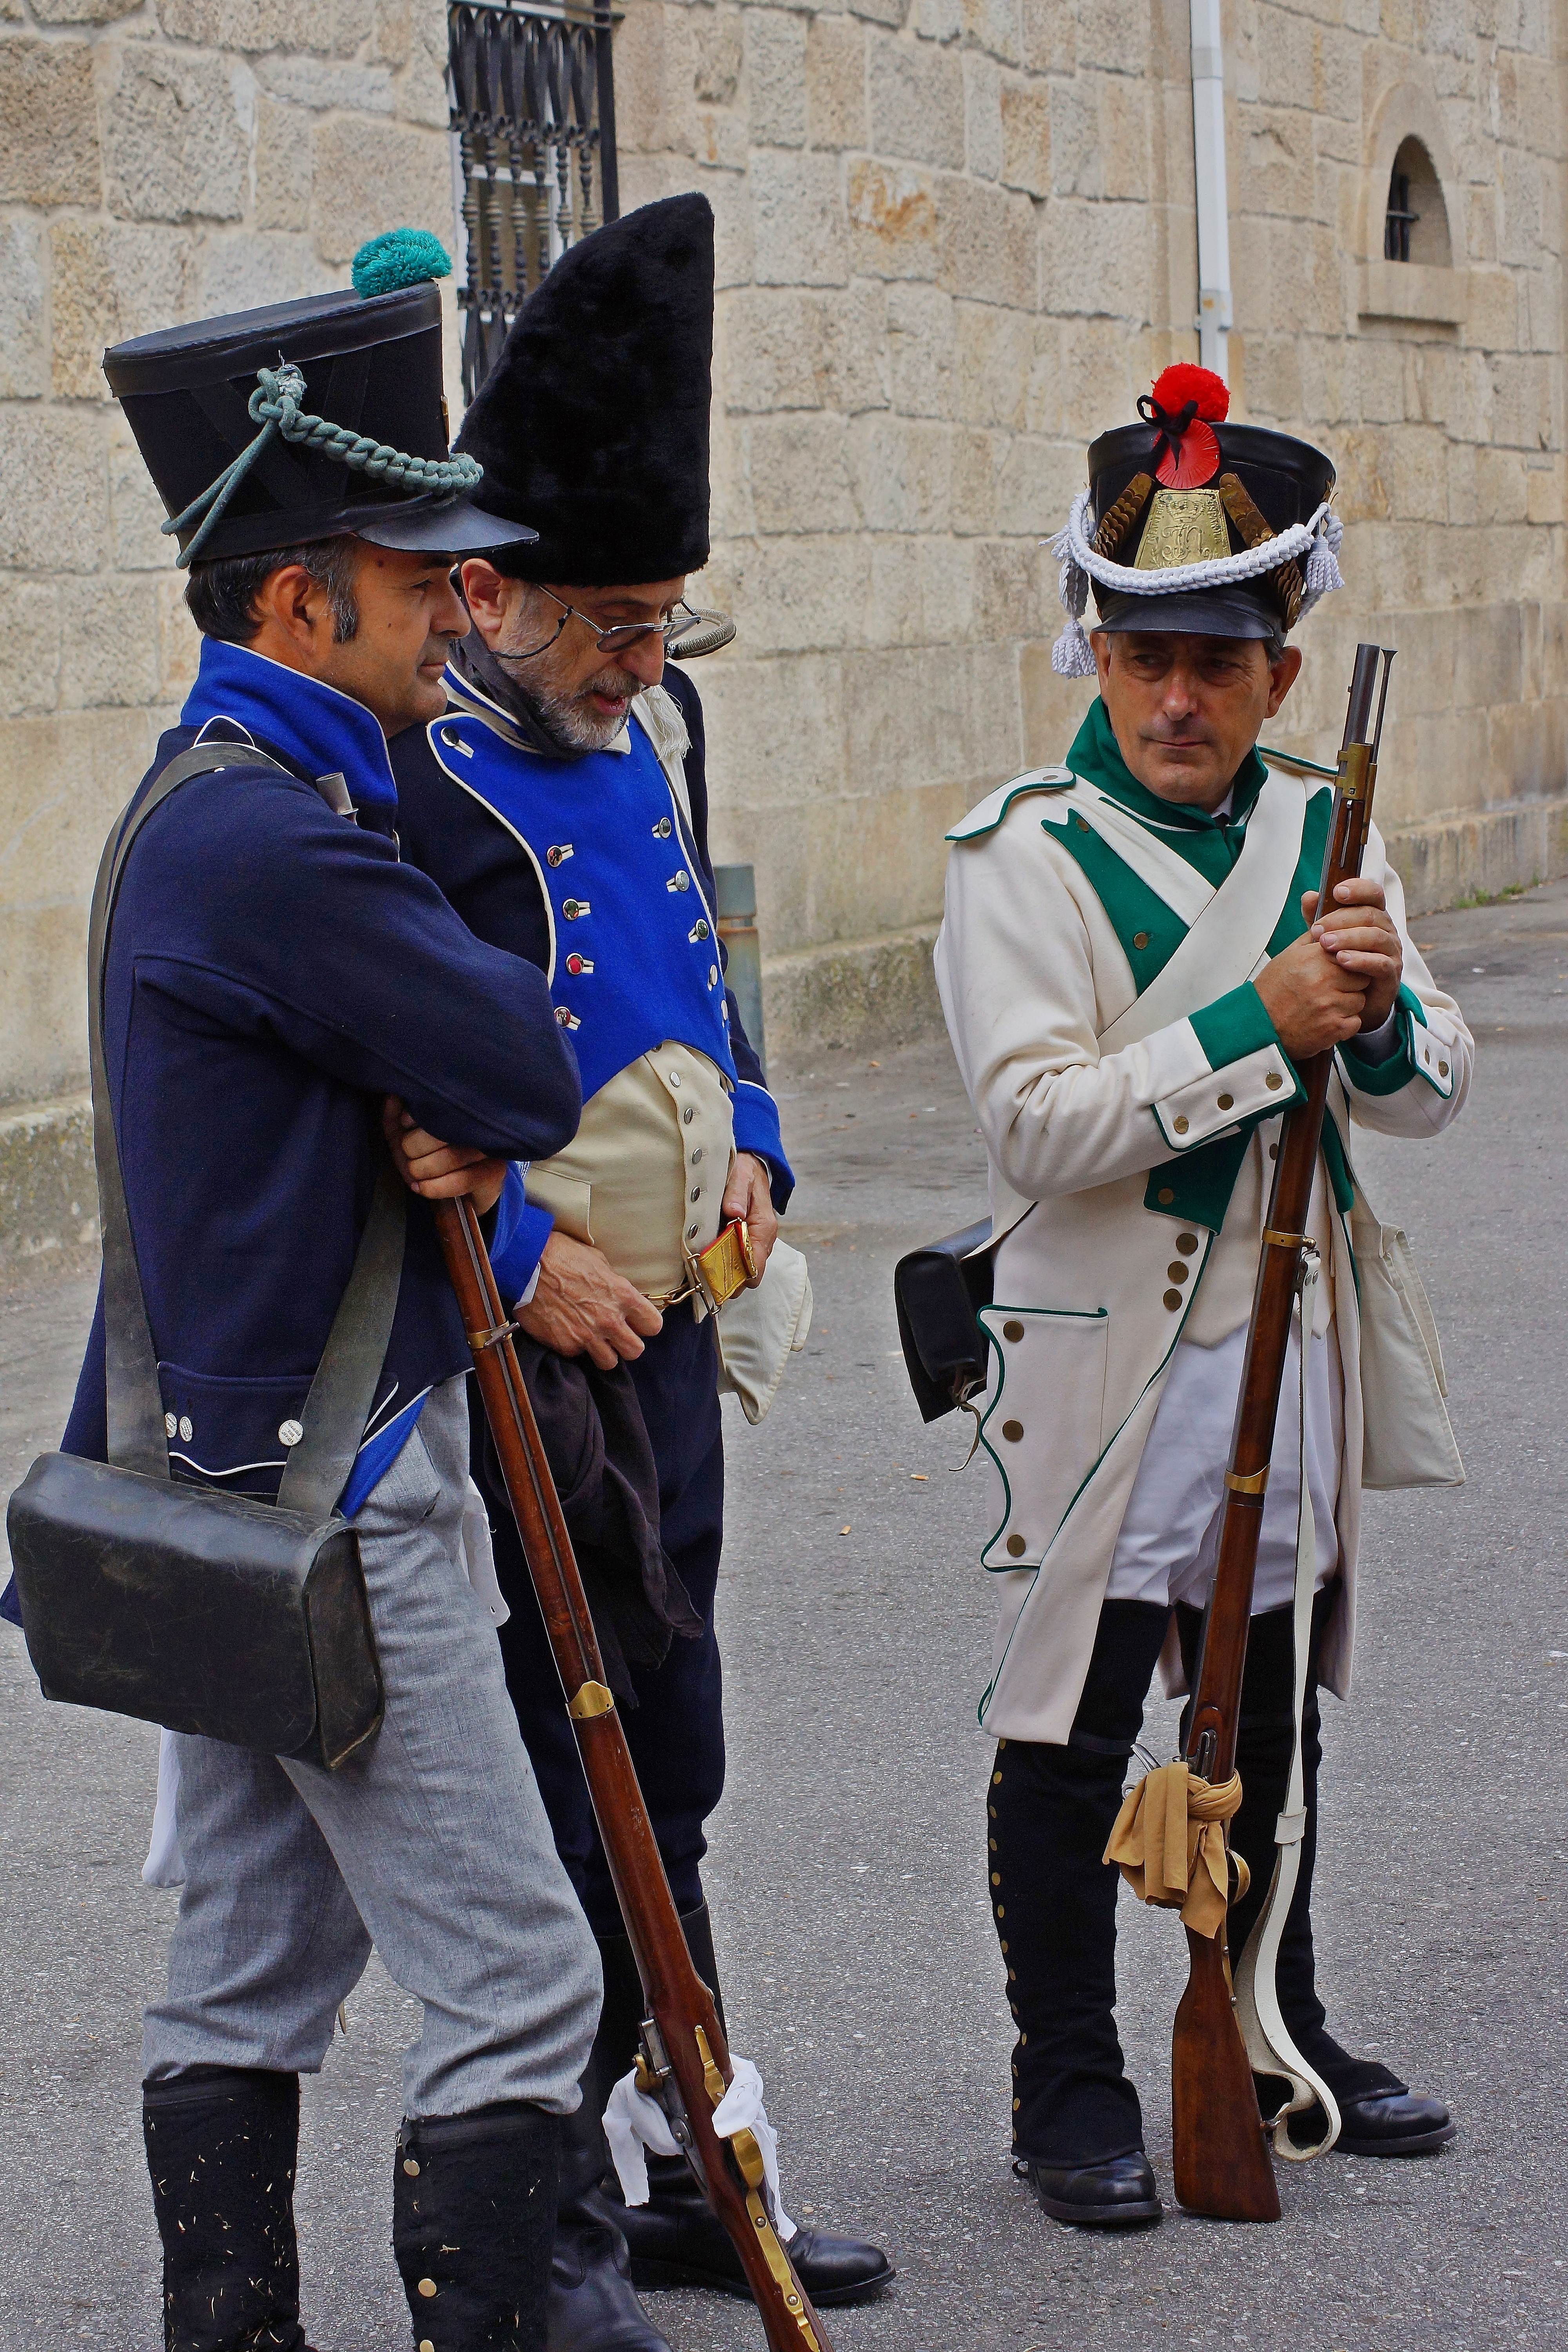
person, soldier, profession, clothing, festival, spain, galicia, pontevedra, costume, espana, ggl1, gaby1, varios, some, pontecaldelas, sonyslta77v, tamrom55200, militia, military officer